List of the largest genera of flowering plants

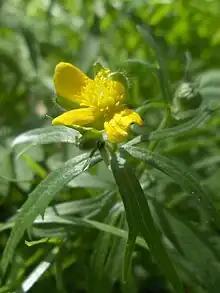
A buttercup flower, with three yellow petals out of five.

There are over 56 genera of flowering plants estimated to contain at least 500 described species. The largest of these is currently the legume genus "Astragalus" (milk-vetches), with over 3,000 species.